İsmail Cem

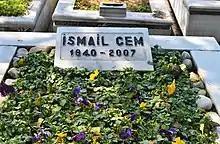
Grave of İsmail Cem in Zincirlikuyu Cemetery, Istanbul

İsmail Cem died on 24 January 2007 in İstanbul after suffering for two years from lung cancer. He was honored with a state funeral, at which Speaker of the Parliament Bülent Arınç, Prime Minister Recep Tayyip Erdoğan, current and former leaders of the political parties, his close friend former Minister of Foreign Affairs of Greece, George Papandreou and Greek Deputy Minister of Foreign Affairs Theodoros Kasimis attended.